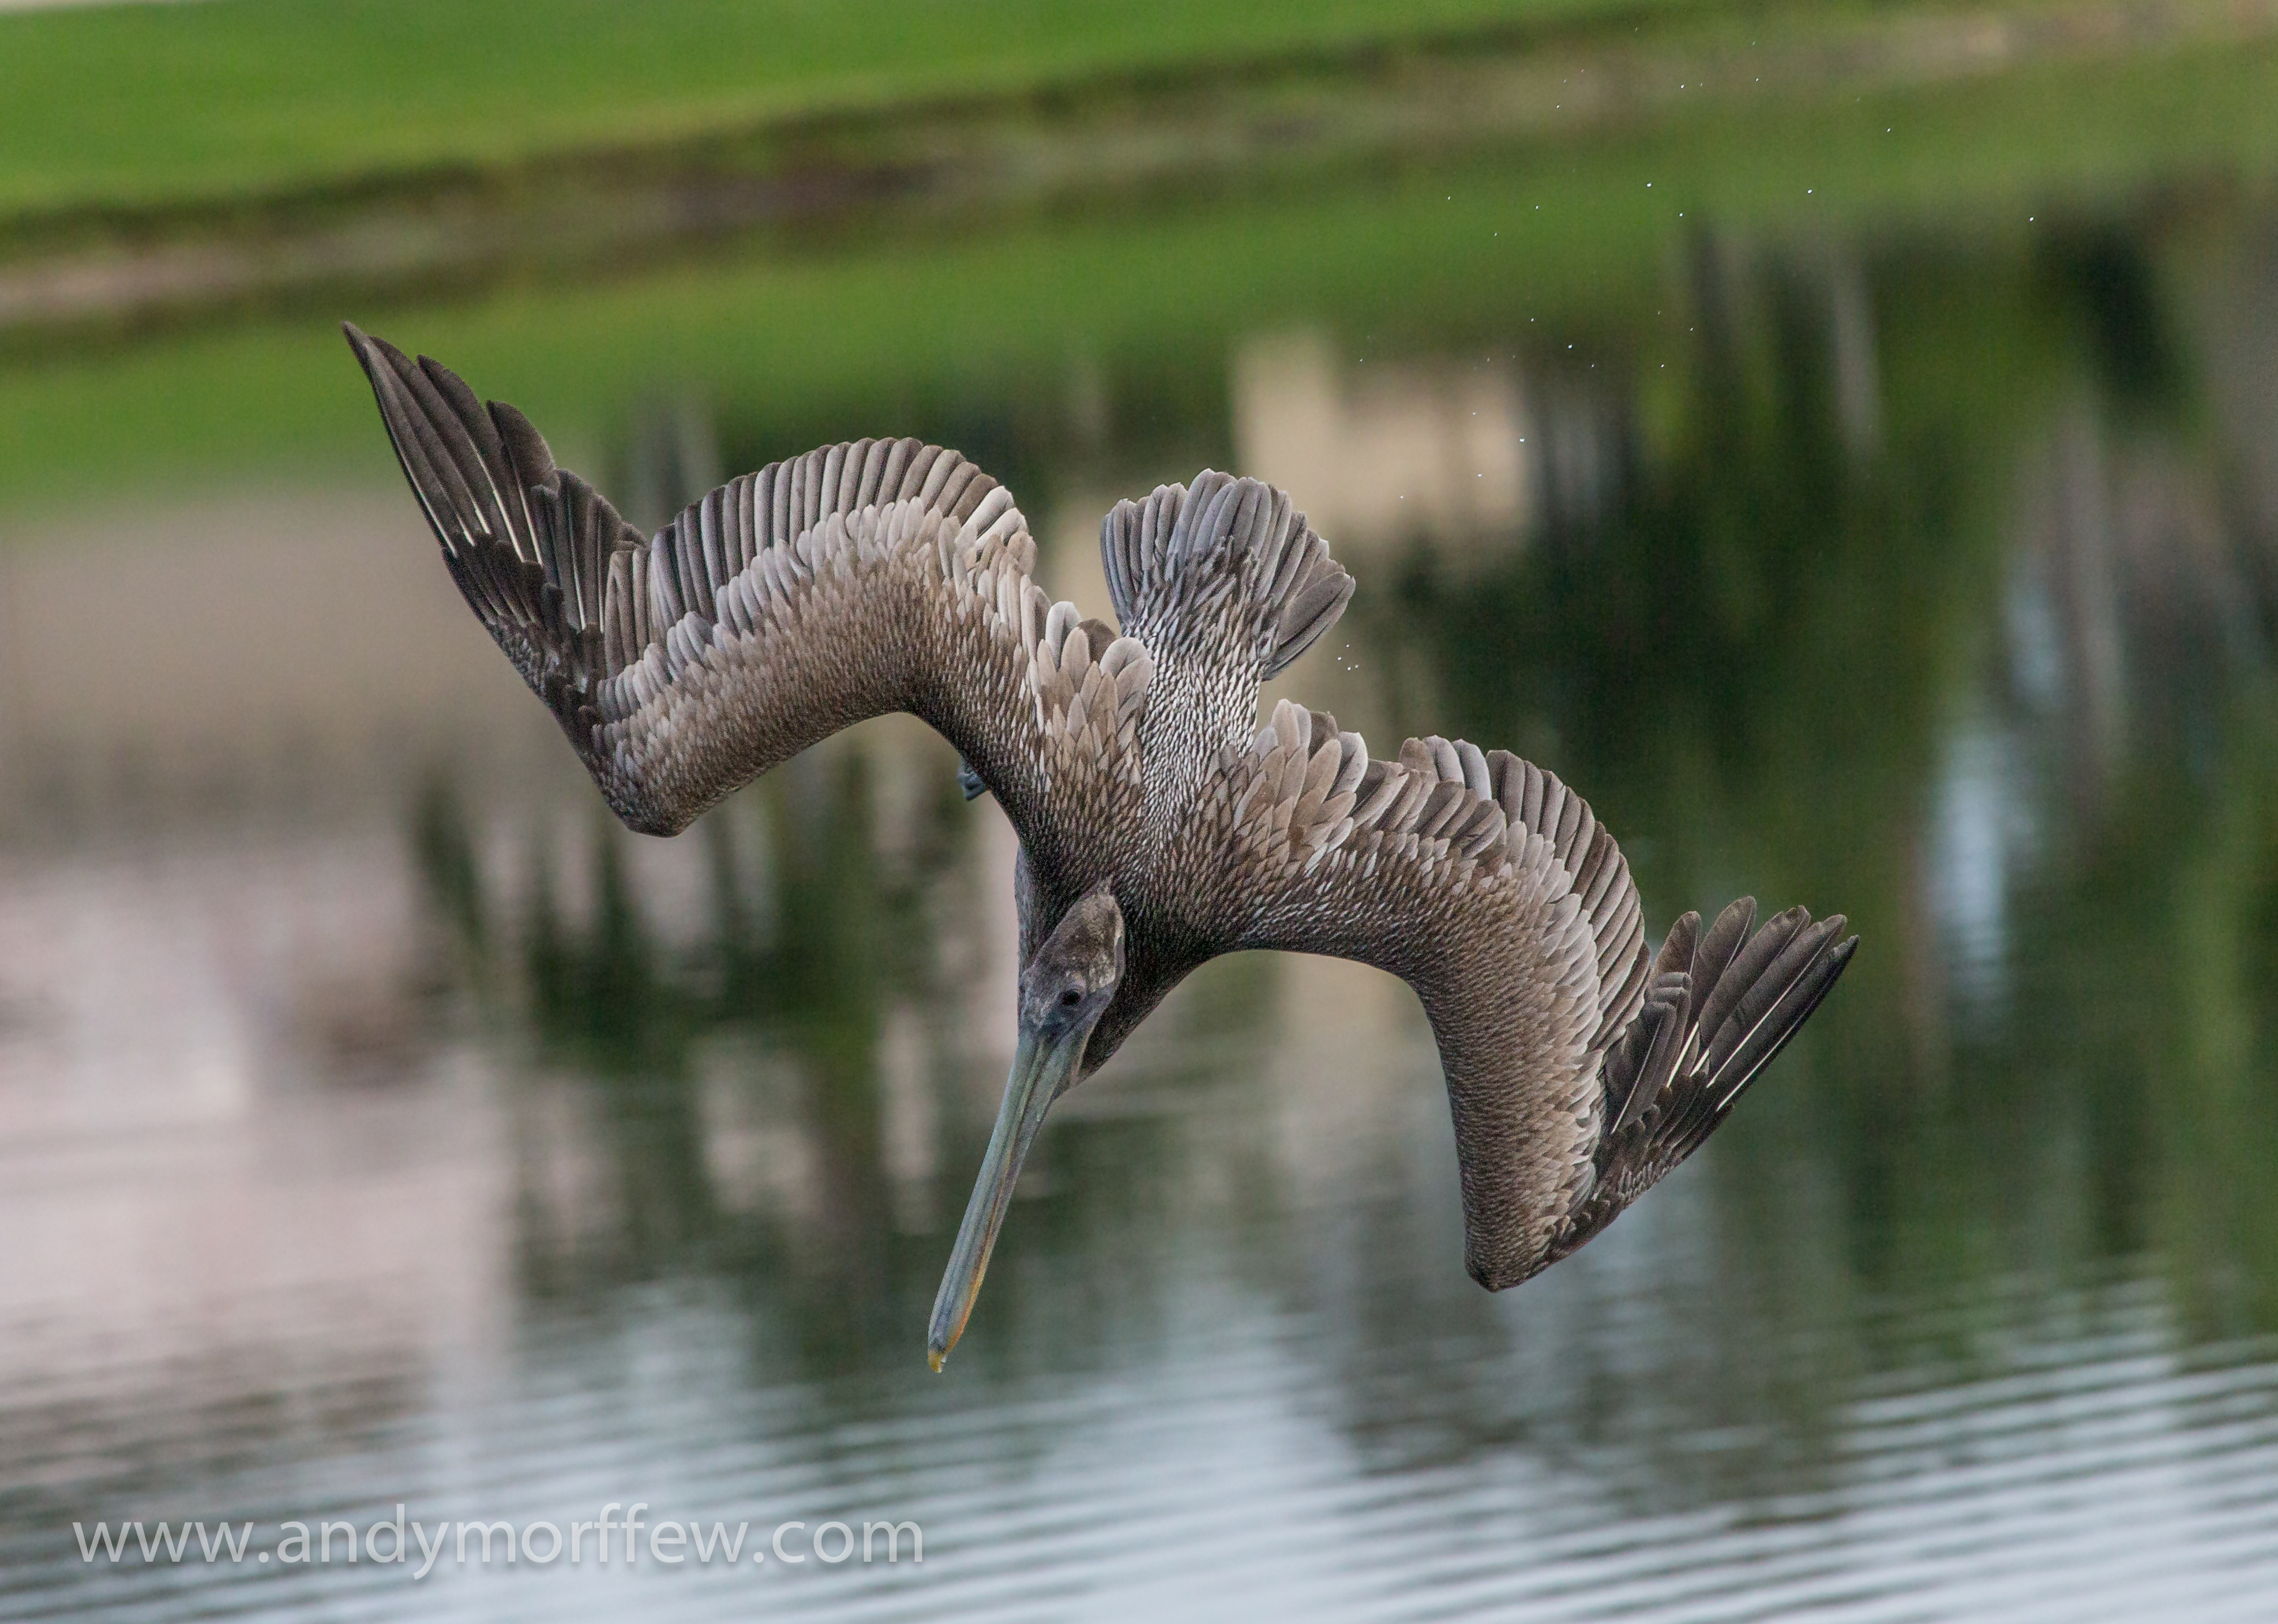
bird, wing, pelican, diving, wildlife, fauna, vertebrate, florida, andymorffew, morffew, naturethroughthelens, naples